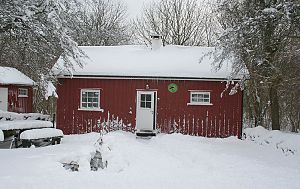
Jomfruland / Naturforhold
Jomfruland fuglestation
Jomfruland er en langstrakt ø som ligger i skærgården ud for Kragerø i Vestfold og Telemark fylke i Norge. Den er 7,5 km lang og 1 km bred på det bredeste. Øen skærmer de mange øer i skærgården ud for Kragerø for bølgene fra Skagerrak. Der bor cirka 60 fastboende på Jomfruland.